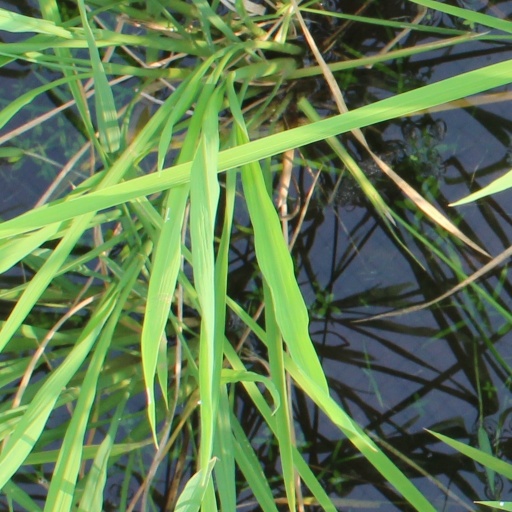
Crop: rice